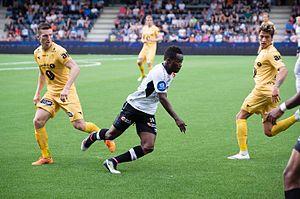
Mahatma Osemanu Otoo est un footballeur ghanéen né le 6 février 1992 à Accra. Il évolue au poste d'Attaquant au sein de l'Espérance sportive de Tunis.